Blue Funnel Group

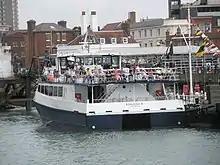
The "Ashleigh R" about to depart at Portsmouth Dockyard

Blue Funnel Cruises was originally formed from two or three companies including the boatbuilding Barkham family who pioneered viewing ocean liners in the 1930s. The trading name "Blue Funnel" was adopted about 1965. Walter Charles Hogg bought out the operation in 1979 but ran into financial difficulties in 1992 and was later bought out by the Solent and Wightline Cruises operation.